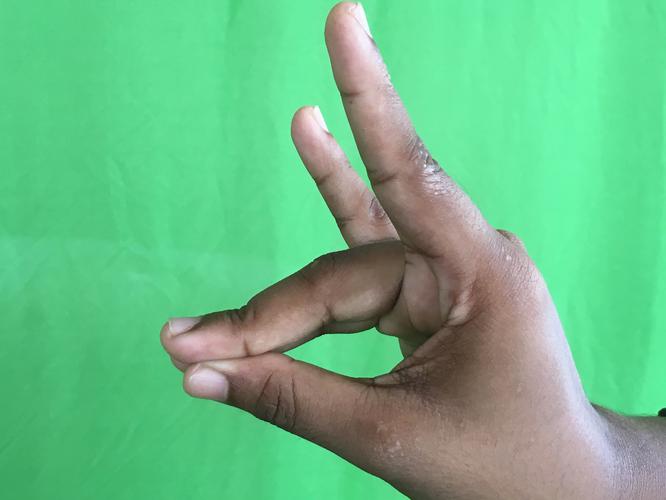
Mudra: Simhamukham
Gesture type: single_hand